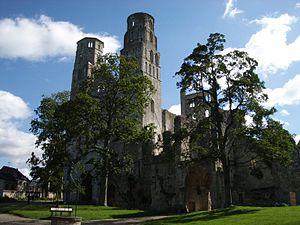
L'abbaye de Jumièges
Le monachisme prit son essor en Normandie avec Victrice de Rouen.